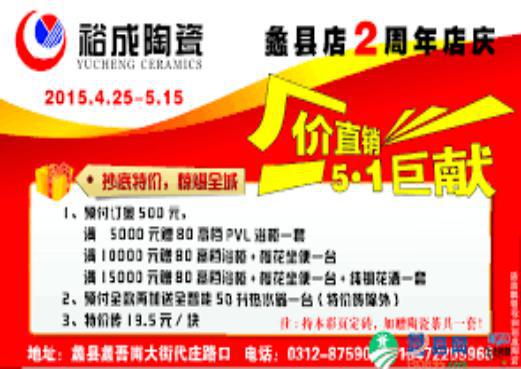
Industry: Others